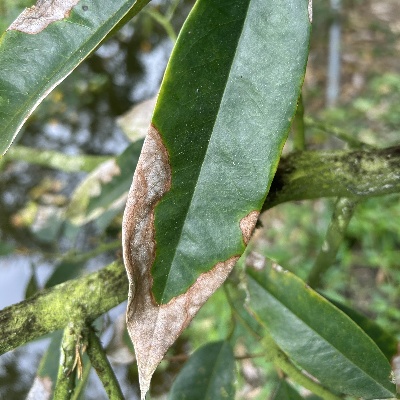
Label: Leaf_Colletotrichum